Donough MacCarty, 1st Earl of Clancarty

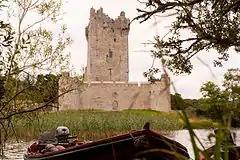
Ross Castle, Muskerry's last stand

In April 1650, Muskerry lost Macroom Castle. An Irish force raised by Fermoy and Boetius MacEgan, Catholic Bishop of Ross, tried to relieve the Siege of Clonmel. Led by Colonel David Roche and the bishop, this force passed by Macroom and camped in the castle's park. Macroom's garrison burned the castle and joined Roche's force, Cromwell sent Broghill to intercept the Irish, which were routed in the Battle of Macroom on 10 April. Clonmel surrendered to Cromwell in May. Cromwell had to hurry away to counter a threat from Scotland and passed the Irish command to Henry Ireton on 19 May.